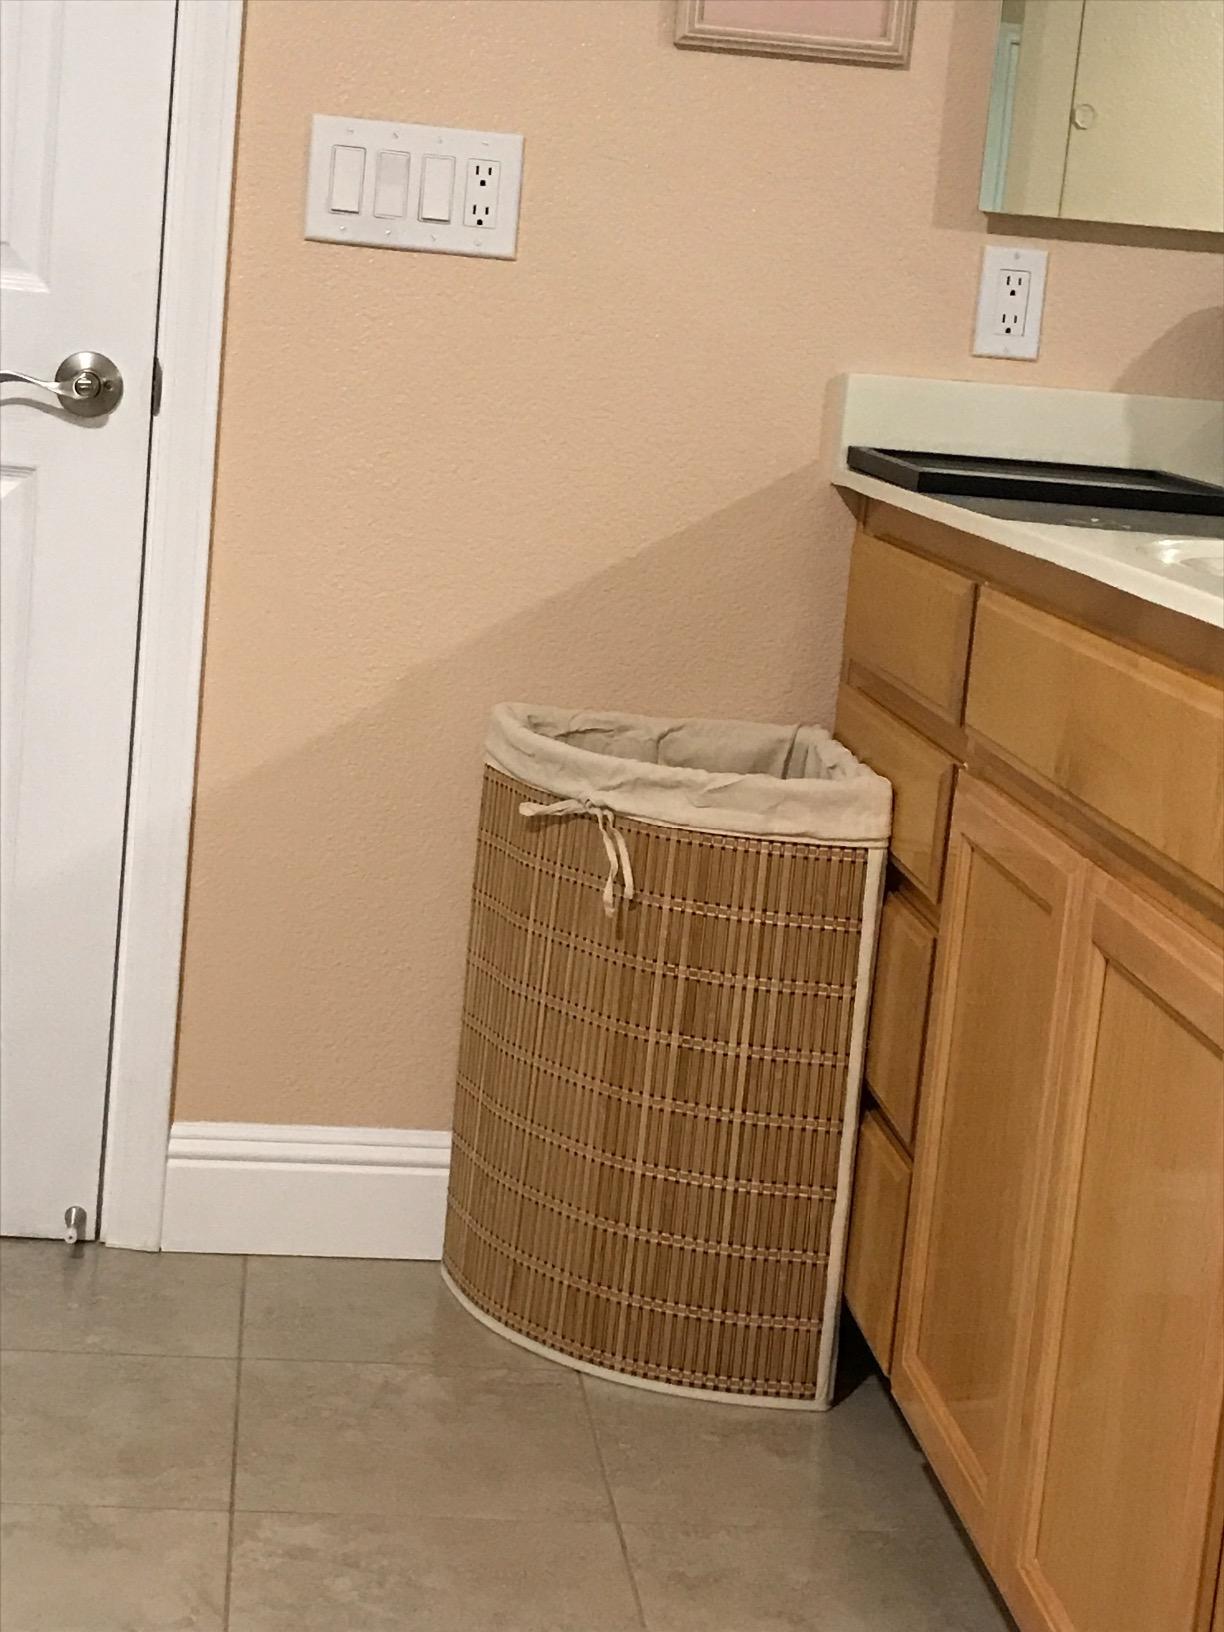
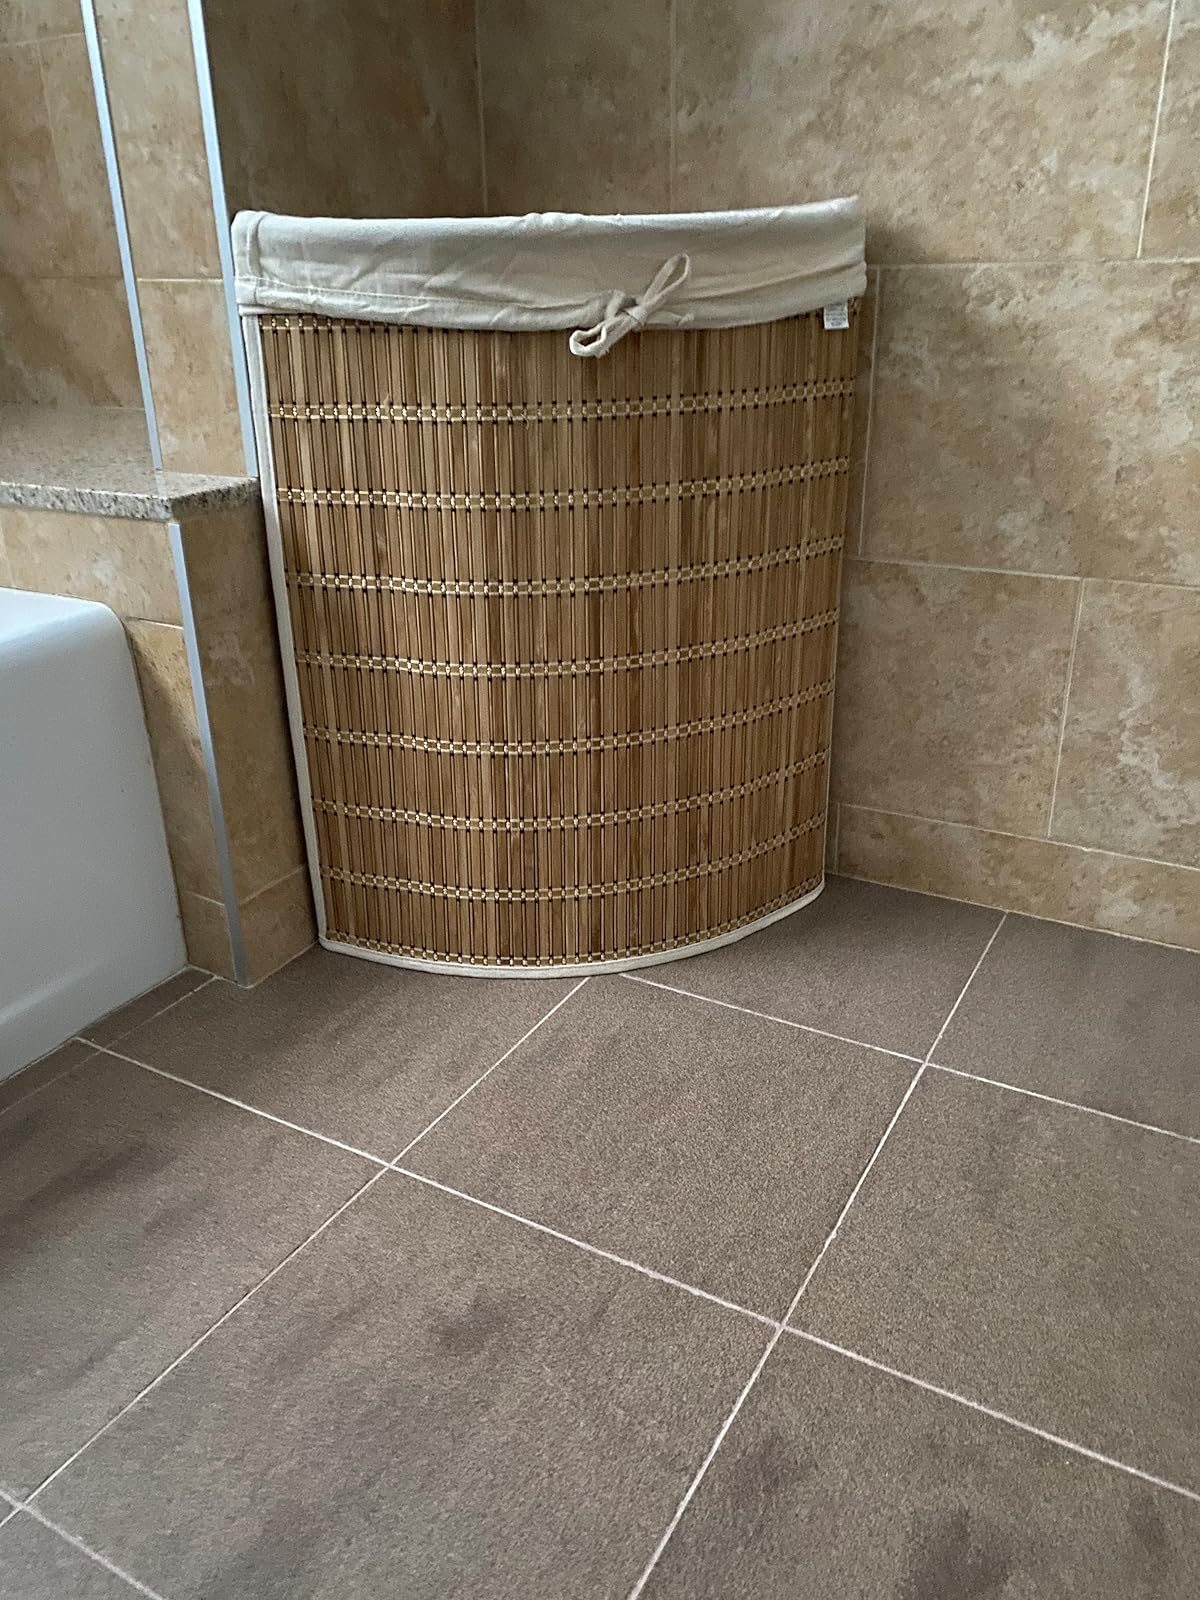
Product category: items_hamper
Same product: yes